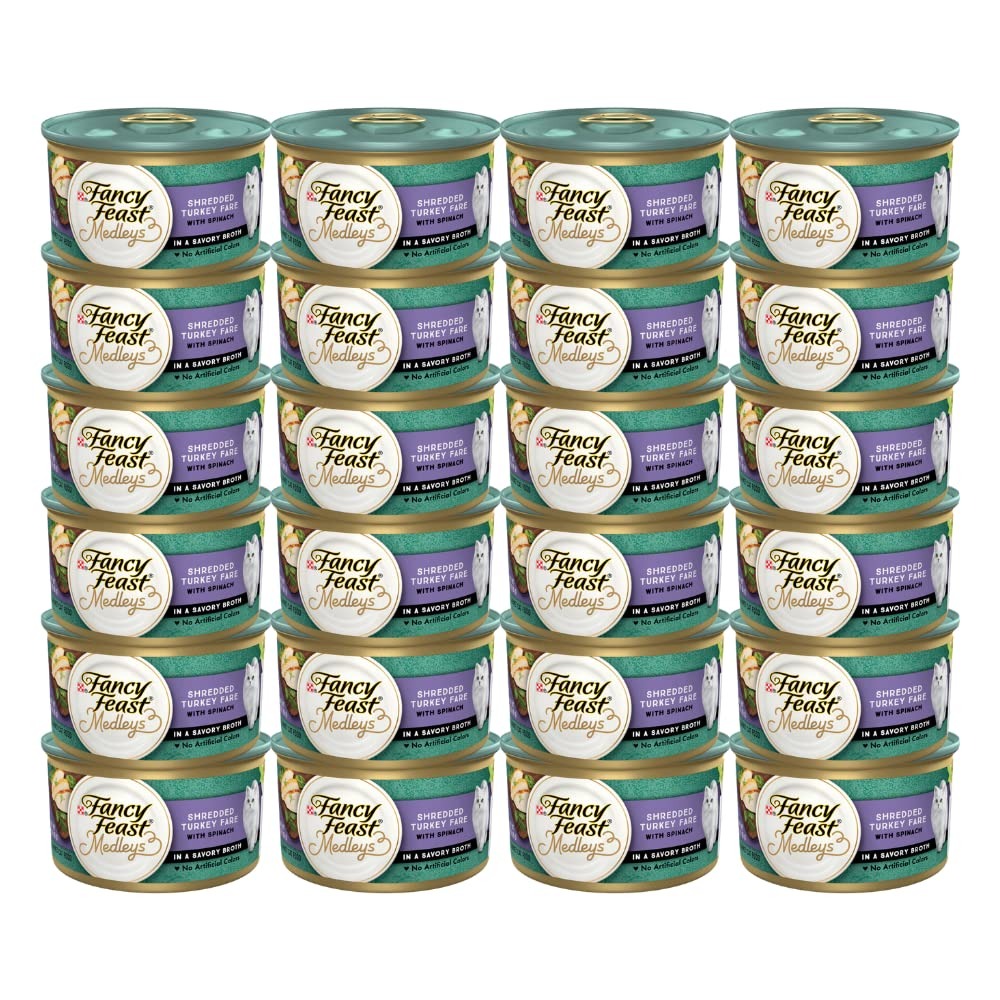
Item Name: PURINA Fancy Feast Elegant Medley Shredded Turkey Fare Cat Food (Case of 24)
Bullet Point 1: Purina Petcare Presents Fancy Feast Elegant Medley Canned Turkey for Cats Shredded 24 3oz Cans.
Bullet Point 2: Analysis Crude Protein (Min) 14.0% Crude Fat (Min) 2.0% Crude Fiber (Max) 1.5% Moisture (Max) 78.0% Ash (Max) 3.0% Taurine (Min) 0.05%
Bullet Point 3: Feed an average size adult cat 1 can per 3 pounds of body weight daily. Feed up to twice this amount to kittens.
Product Description: 5000057048 Features: -Cat food. -Shredded turkey fare with garden greens. -100% Complete and balanced for kittens and adult cats. -In a savory broth. Product Type: -Wet/Canned. Flavor: -Turkey. Life Stage: -Adult. Pet Category: -Cats. Primary Color: -Greens.
Value: 72.0
Unit: Ounce

Price: 26.4